List of mountains in Thailand

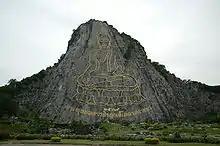
Silhouette of Buddha on the side of Khao Chichan, Chonburi.

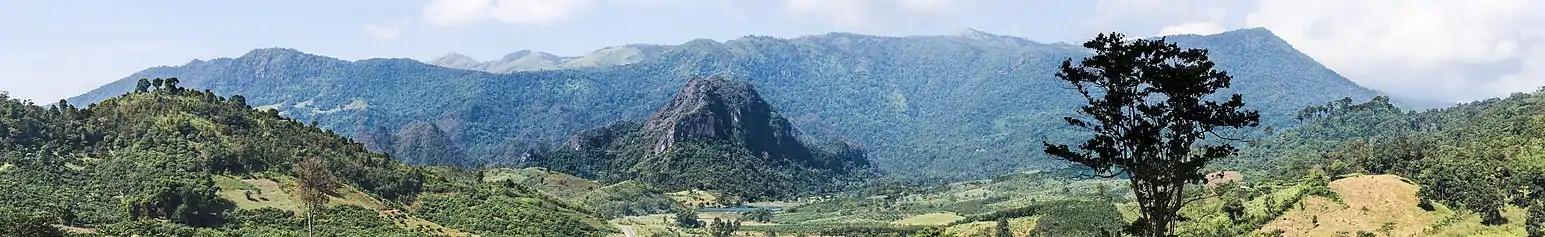
Phi Pan Nam Range from Rte 1148 between Nan and Phayao.

The following is a list of mountains in Thailand. The elevations are in metres. Latin script uses the Royal Thai General System of Transcription.